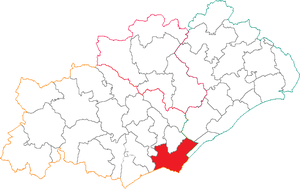
Le canton d'Agde est une division administrative française située dans le département de l'Hérault, dans les arrondissements de Béziers et de Montpellier.